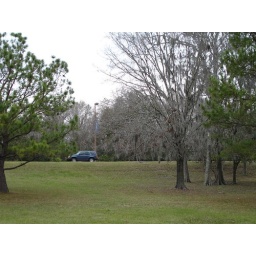
the car in the forest near UHCL